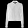
Label: Coat